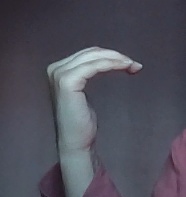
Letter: haa